Mommie Schwarz

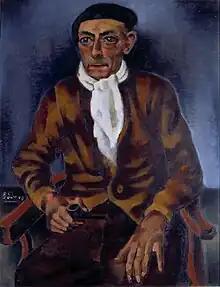
Portrait of Mommie Schwarz by Else Berg, 1936

Samuel Leser Schwarz, known as Mommie (28 July 1876 – 19 November 1942) was a Dutch Jewish painter and graphic artist. He also worked as a designer of book covers.